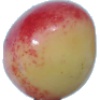
Label: cherry_rainier